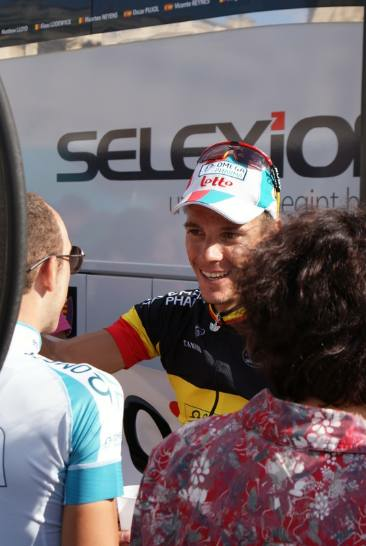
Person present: Yes